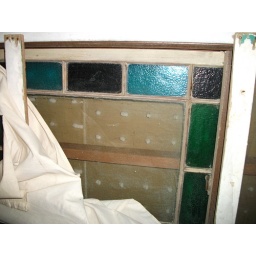
Stained glass window in Green Room.